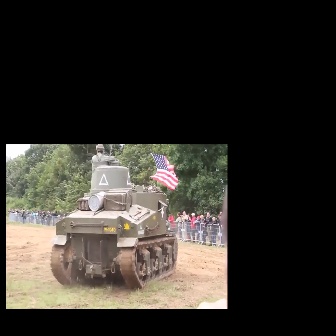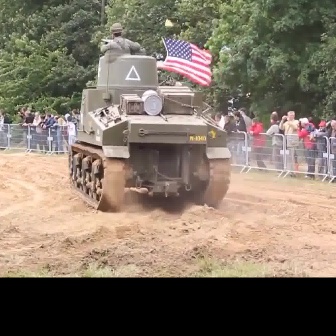
  Please identify the target specified by the bounding box [50,162,177,288] in the first image and locate it in the second image. Return the coordinates in [x_min,y_min,x_max,y_max] format.
Answer: [68,47,230,210]